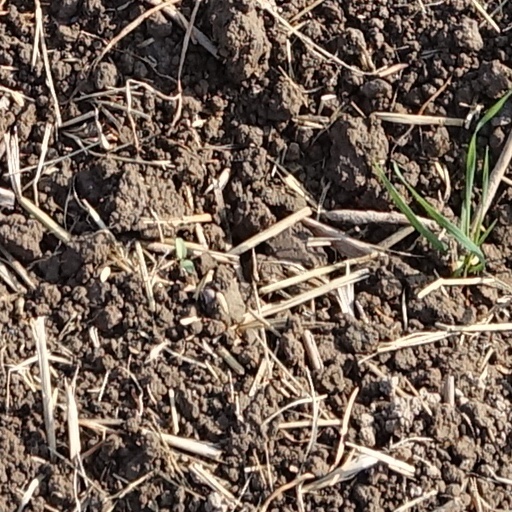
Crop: wheat